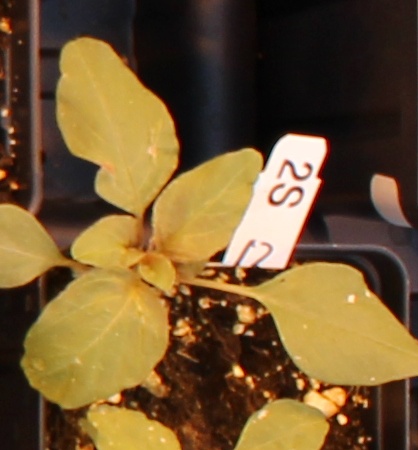
Label: Palmer Amaranth